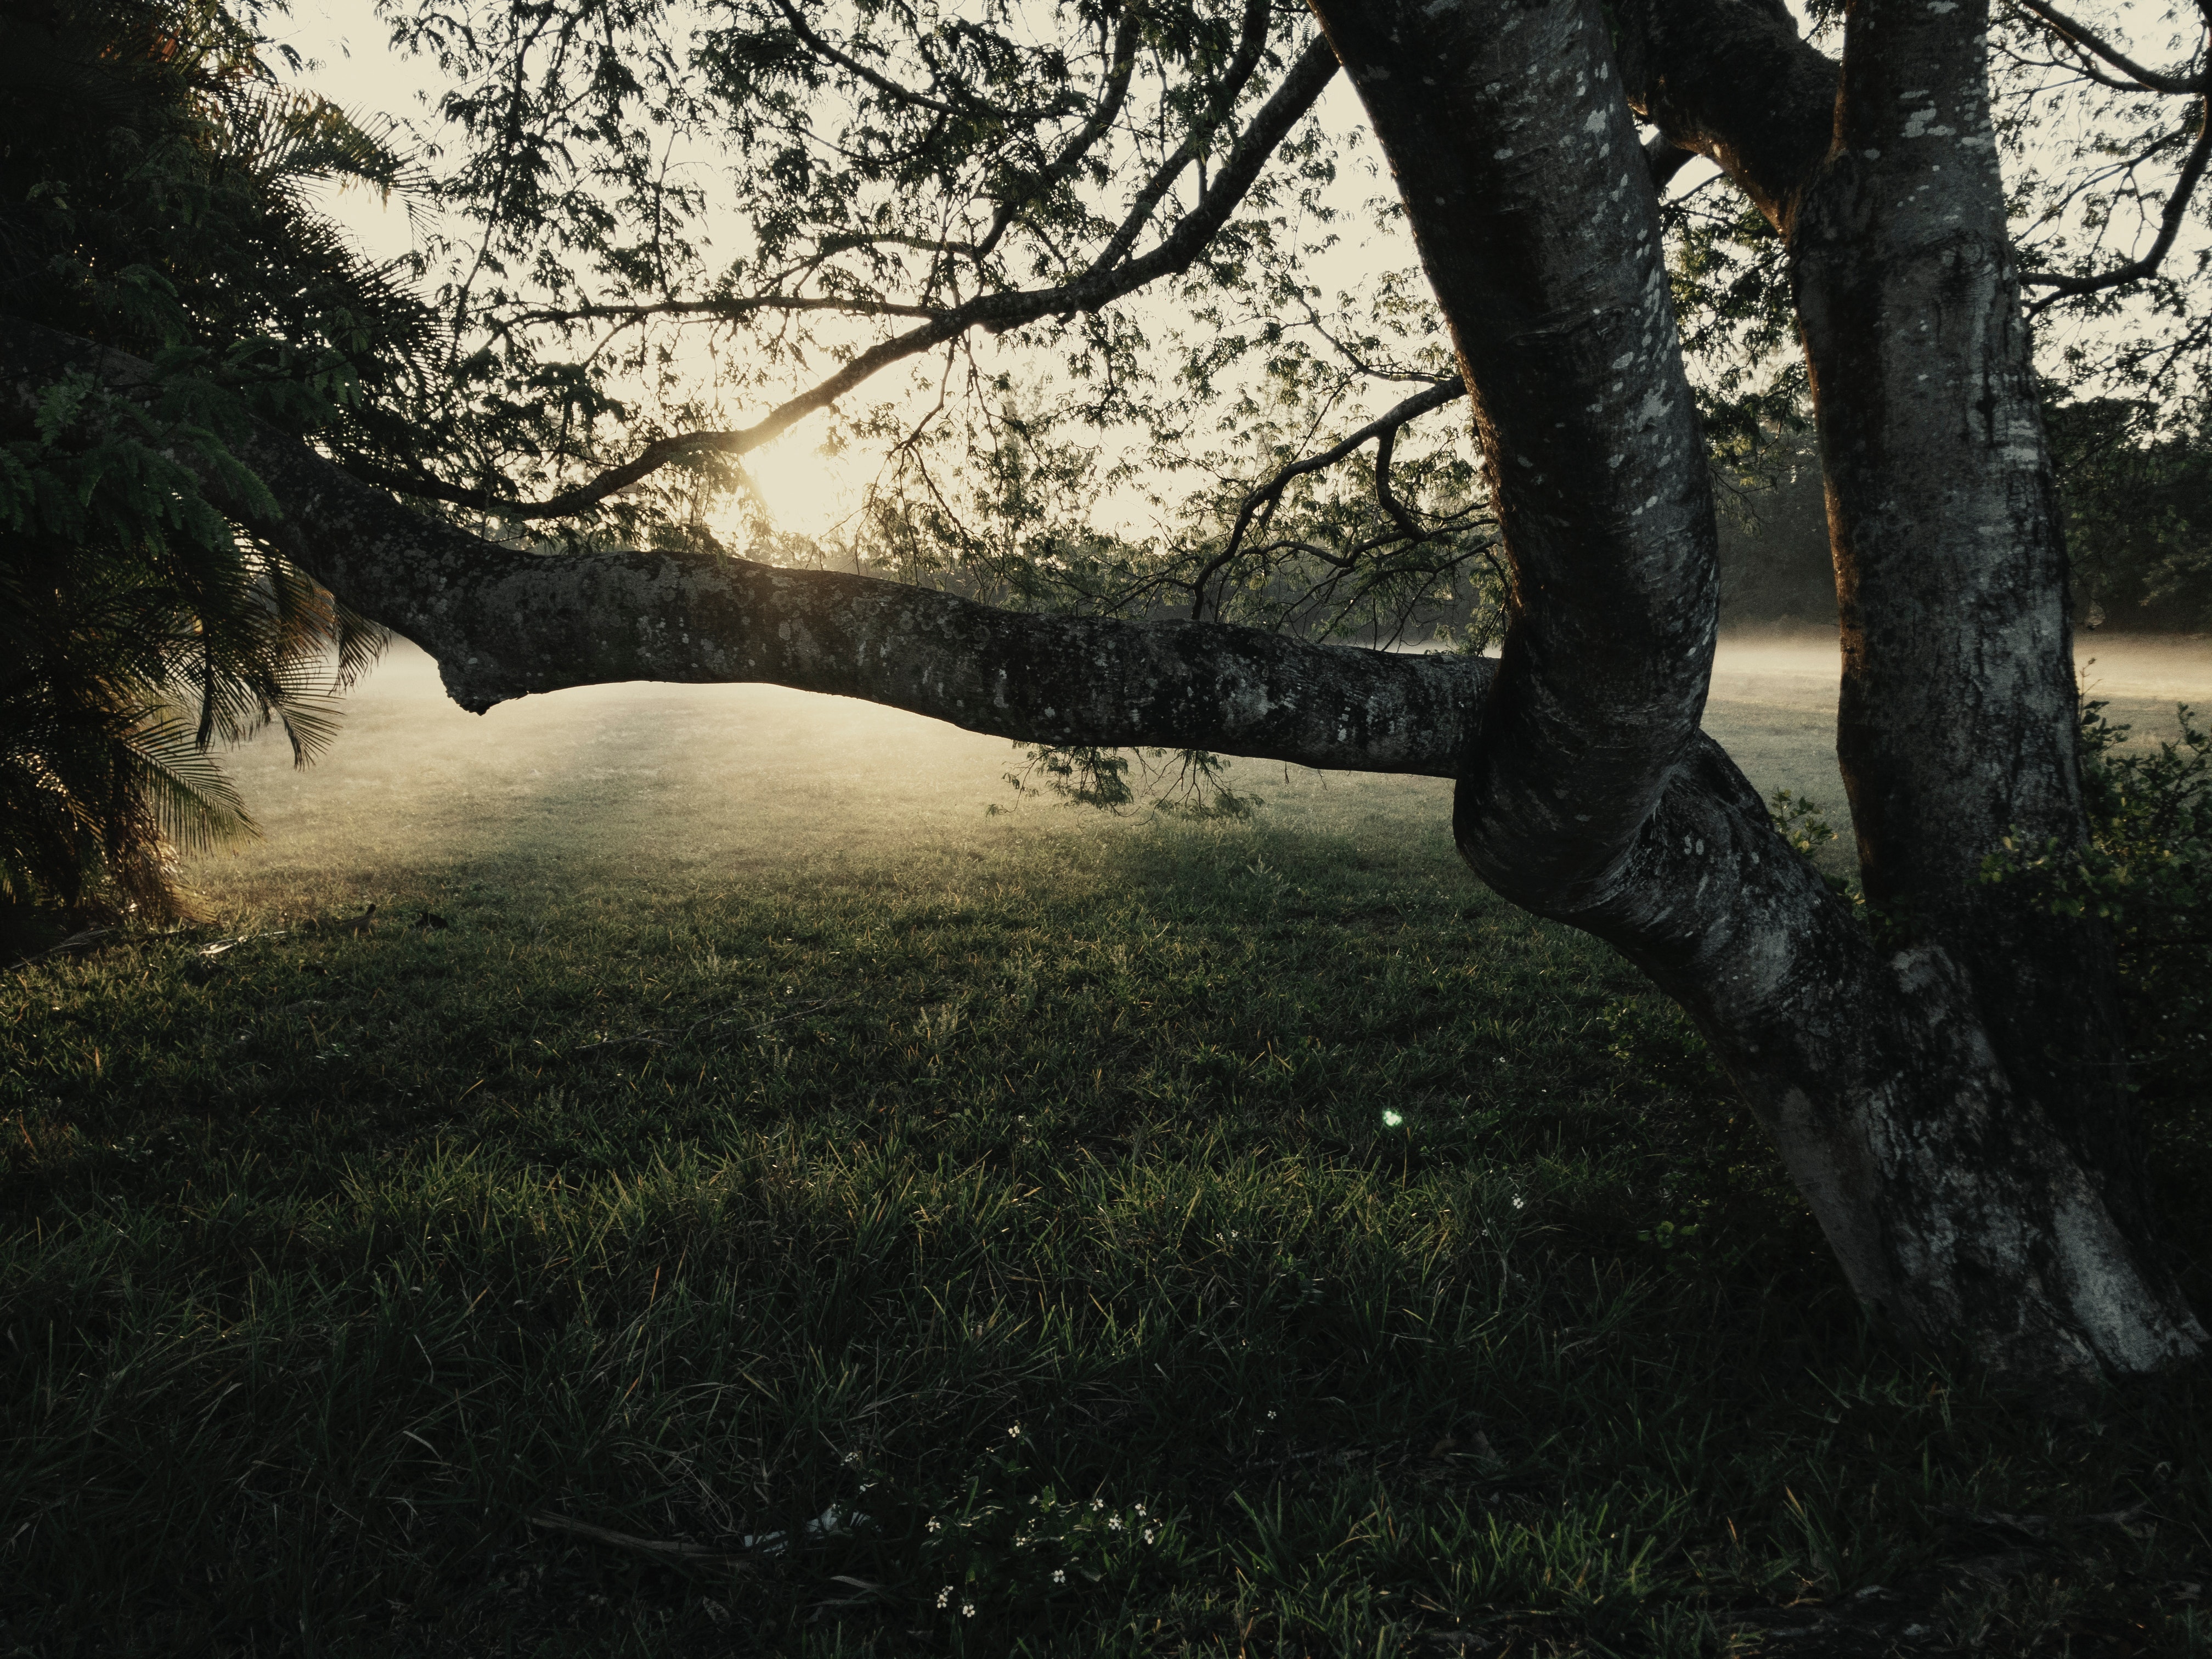
tree, natural landscape, nature, sky, branch, natural environment, morning, light, atmospheric phenomenon, sunlight, leaf, woody plant, grass, atmosphere, plant, landscape, spring, woodland, forest, winter, Tints and shades, photography, cloud, reflection, evening, bank, river, black and white, twig, trunk, shadow, shade, sunset